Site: saxony
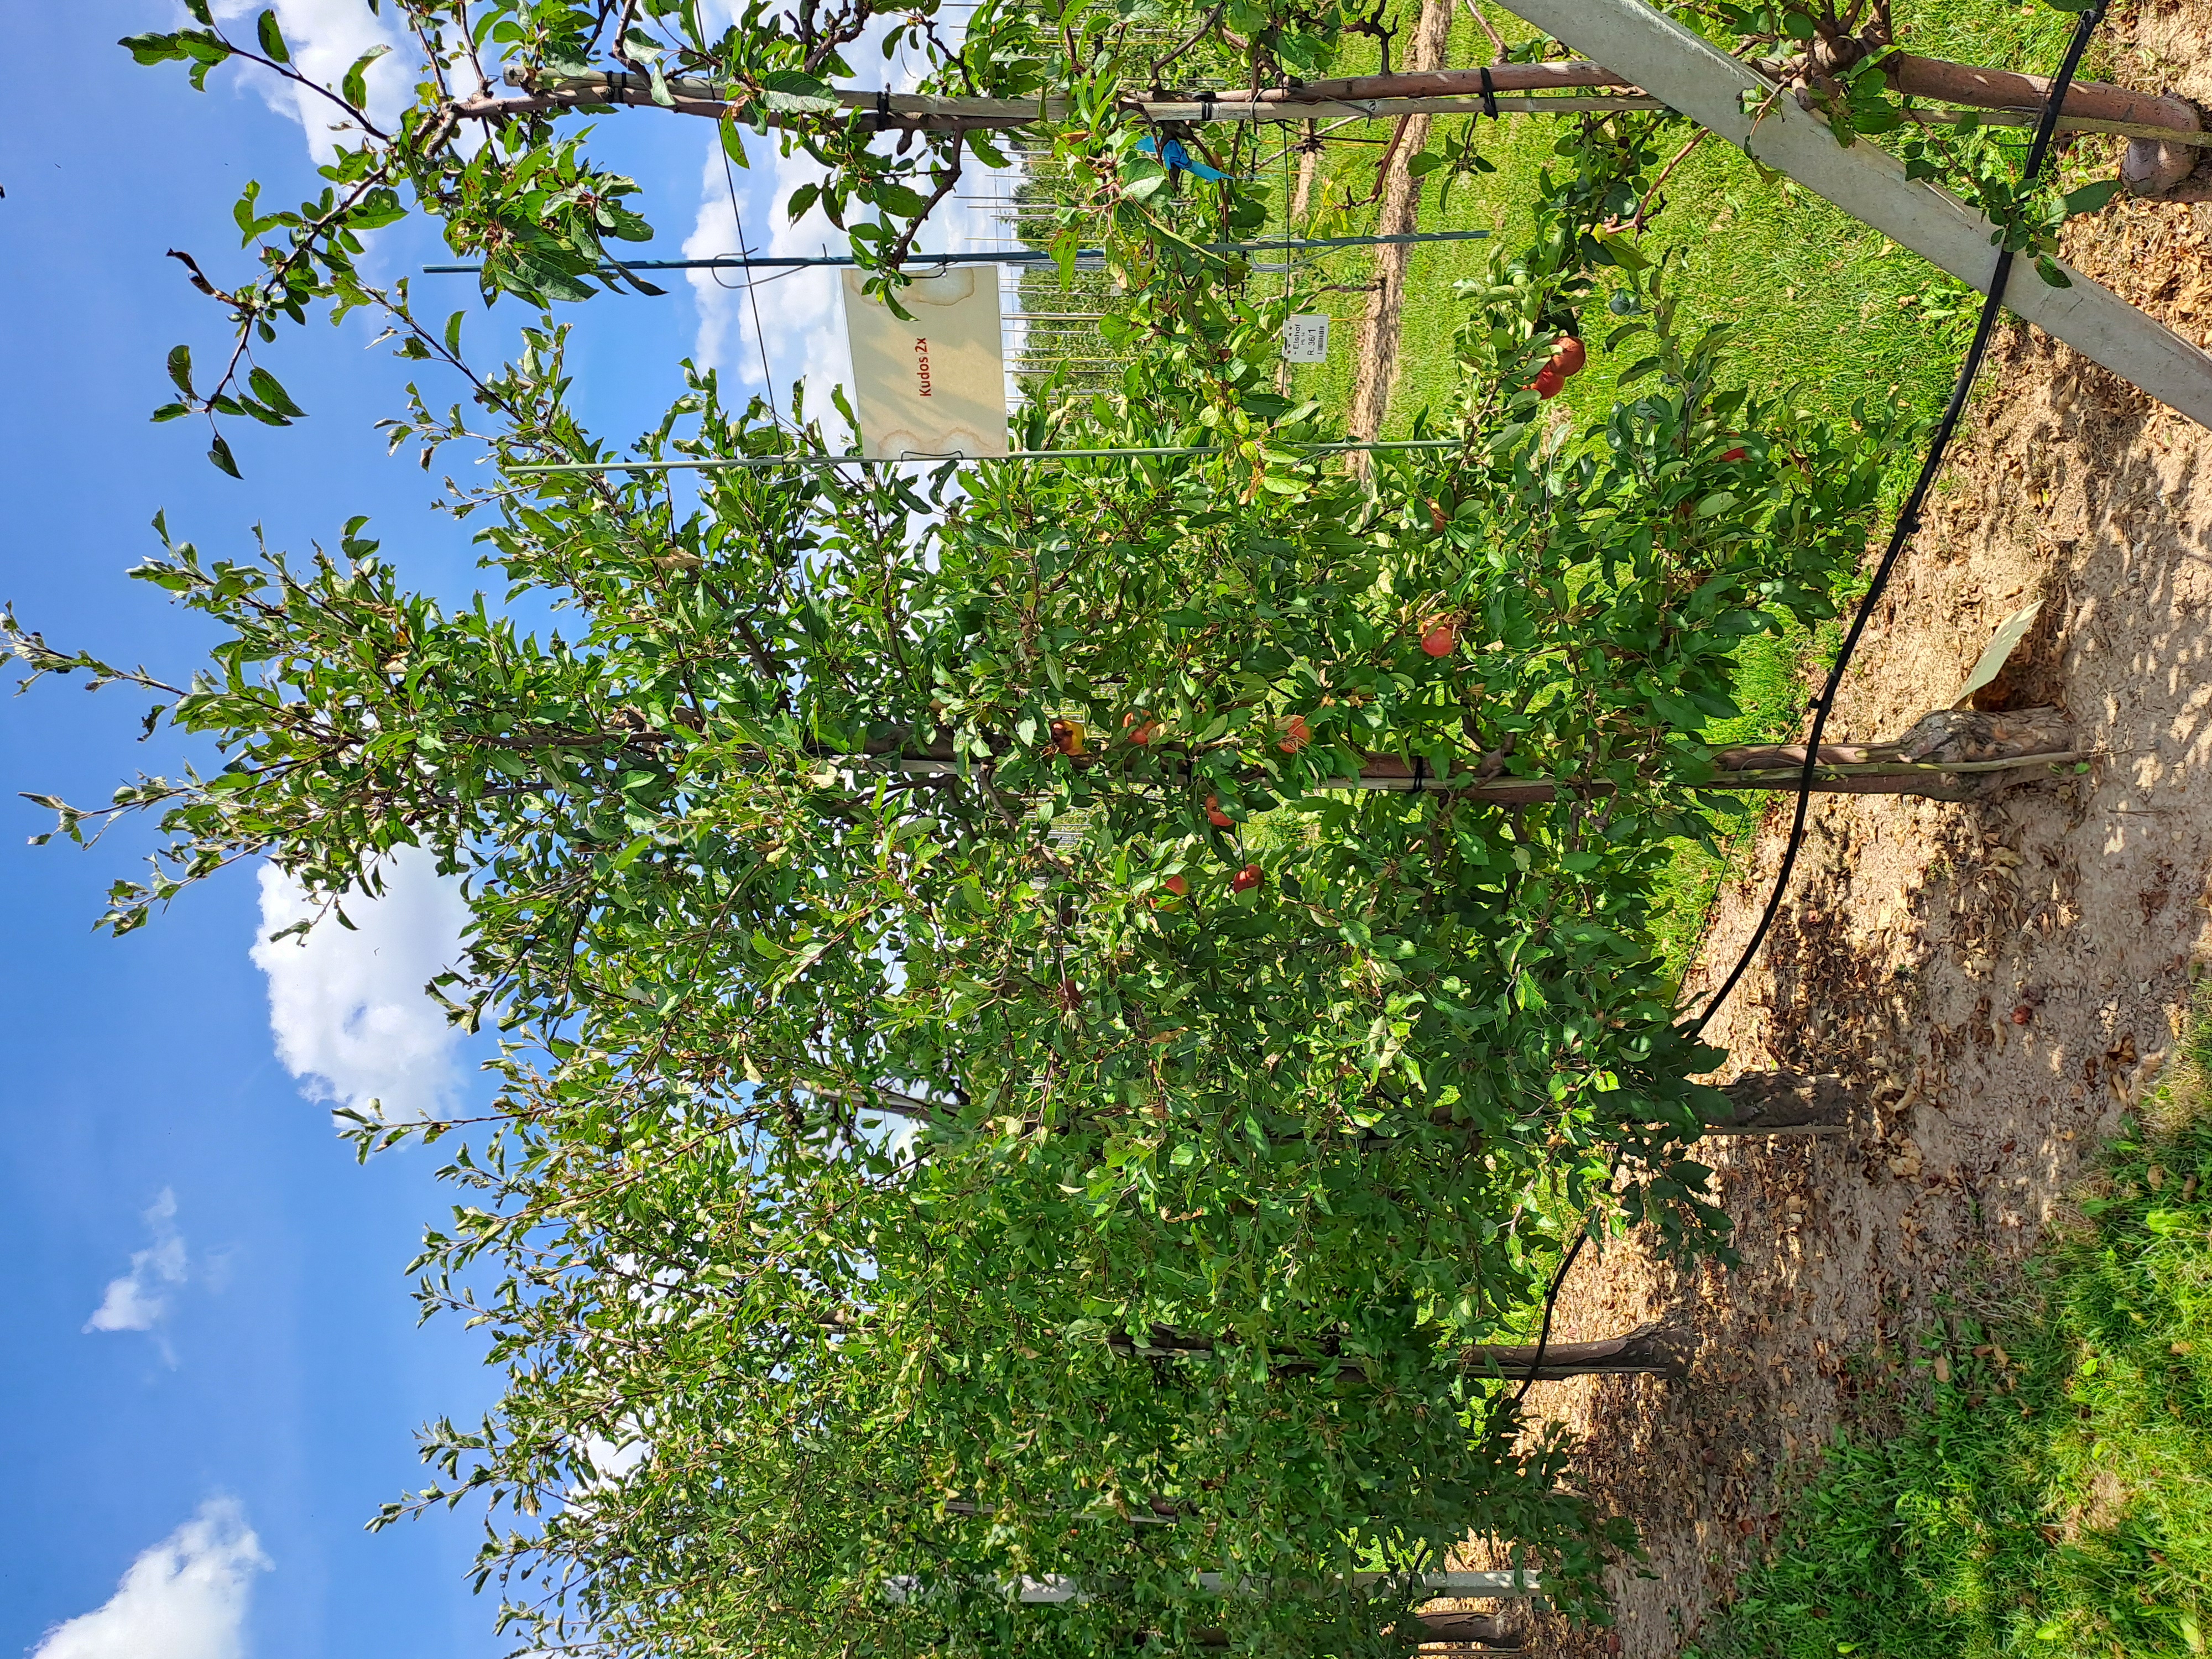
Growth stage (BBCH 85): Maturity of fruit and seed